Zoloti Vorota (Kyiv Metro)

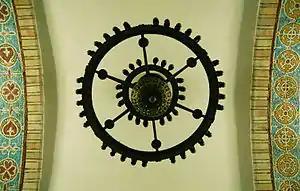
The station's massive chandeliers, flanked by the ceiling's mosaic pieces

From an engineering standpoint, Zoloti Vorota was built as a deep column station, at a depth of underground. It consists of three distinct vaulted halls, featuring one central hall, and two side platform halls, each separated by a row of columns. The central hall is connected to the only above-ground vestibule through two escalator tunnels, separated by an underground vestibule, which was needed because of the depth at which the station is located. Its design and formation is nearly similar to the Maidan Nezalezhnosti station of the system's Obolonsko–Teremkivska Line.